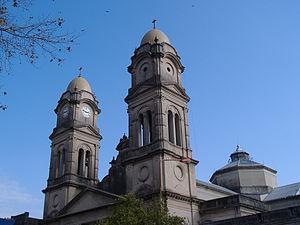
La province d'Entre Ríos est une province de l'Argentine située au nord de la province de Buenos Aires, au sud de la province de Corrientes, à l'est de la province de Santa Fe et à l'ouest de l'Uruguay.
Gualeguaychú ou San José de Gualeguaychú est une ville de la province d'Entre Ríos, en Argentine, et le chef-lieu du département de Gualeguaychú. Elle comptait 76 220 habitants au recensement de l'INDEC de 2001.
La Cathédrale San José à Gualeguaychú en Argentine est le siège du diocèse catholique de la ville de Gualeguaychú, située en province d'Entre Ríos. Le diocèse est suffragant de l'archevêché de Paraná.